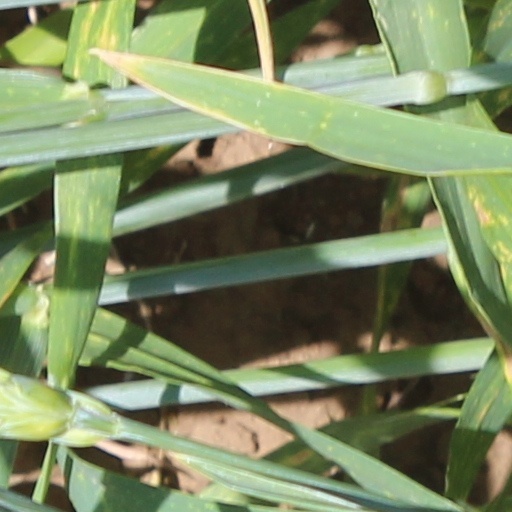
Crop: wheat